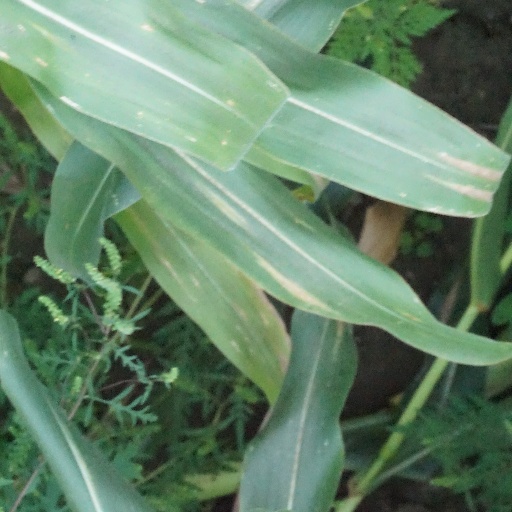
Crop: maize; corn